Barbecue restaurant

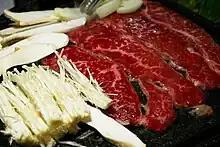
Korean barbecue at a restaurant in South Korea

Barbecue restaurants in South Korea are referred to as "gogi-jip" (English: "meat house"). They are very common and popular in Seoul. Daedo Sikdang and Nongoljip are Korean barbecue restaurant franchises that both originated in Seoul.